Carnegie Hall

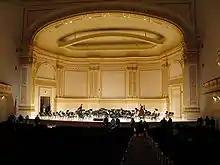
Isaac Stern Auditorium

All but the top level can be reached by elevator; the top balcony is 137 steps above parquet level. The lowest level is the parquet level, which has twenty-five full rows of thirty-eight seats and four partial rows at stage level, for a total of 1,021 seats. The parquet was designed with eleven exits to a corridor that entirely surrounded it; the corridor, in turn, led to the main entrance vestibule on 57th Street. The first and second tiers consist of sixty-five boxes; the first tier has 264 seats, eight per box, and the second tier has 238 seats, six to eight per box. As designed, the first tier of boxes was entirely open, while the second tier was partially enclosed, with open boxes on either end. The third tier above the parquet is the Dress Circle, seating 444 in six rows; the first two rows form an almost-complete semicircle. The fourth and the highest tier, the balcony, seats 837. Although seats with obstructed views exist throughout the auditorium, only the Dress Circle level has structural columns. An elliptic arch rises from the Dress Circle level; along with a corresponding arch at the rear of the auditorium, it supports the ceiling.